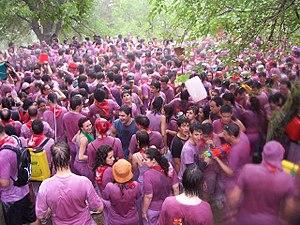
La bataille du vin à Haro, dans la région de La Rioja, se déroule chaque année, le 29 juin, pour les festivités de saint Pierre.
Le vin est une boisson alcoolisée obtenue par la fermentation du raisin, fruit de la vigne viticole.